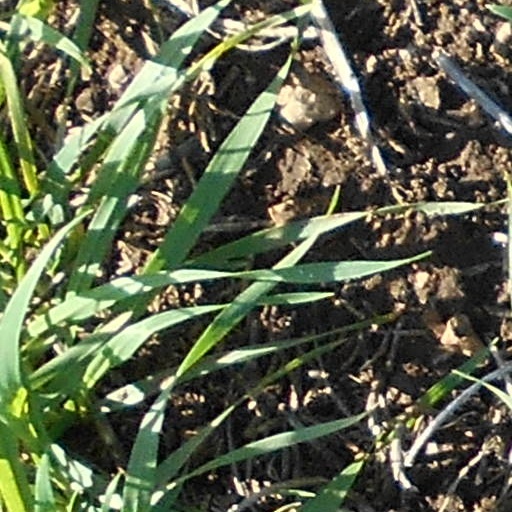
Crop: wheat